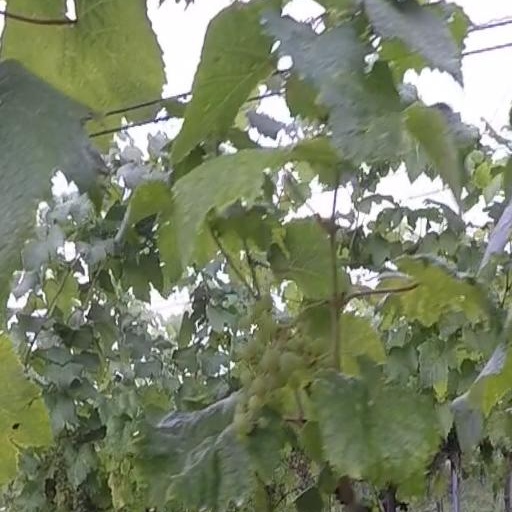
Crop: grape